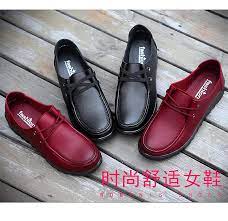
Label: Boat